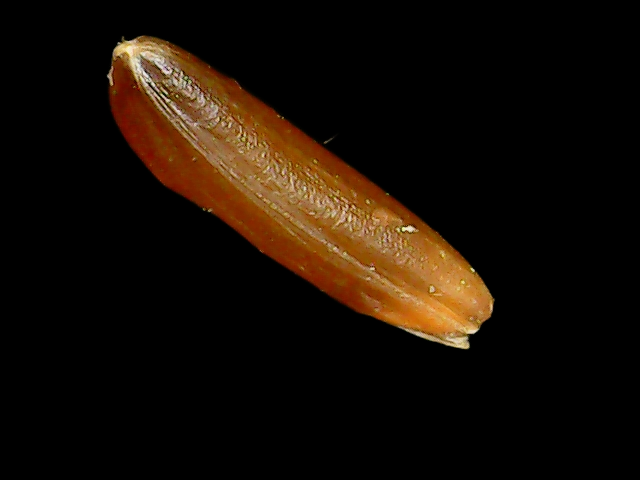
Rice variety: Binadhan20